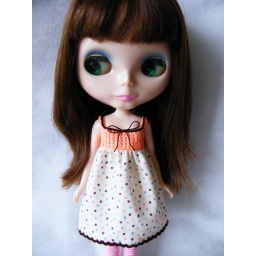
I love sweets so I like this collection. And I think my girl look like a well decorated cake in this dress.